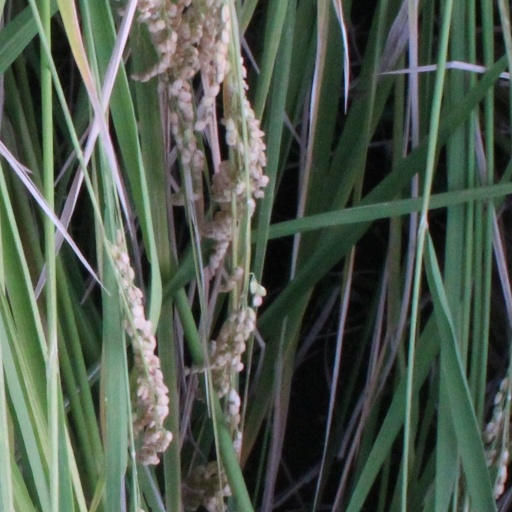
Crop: rice